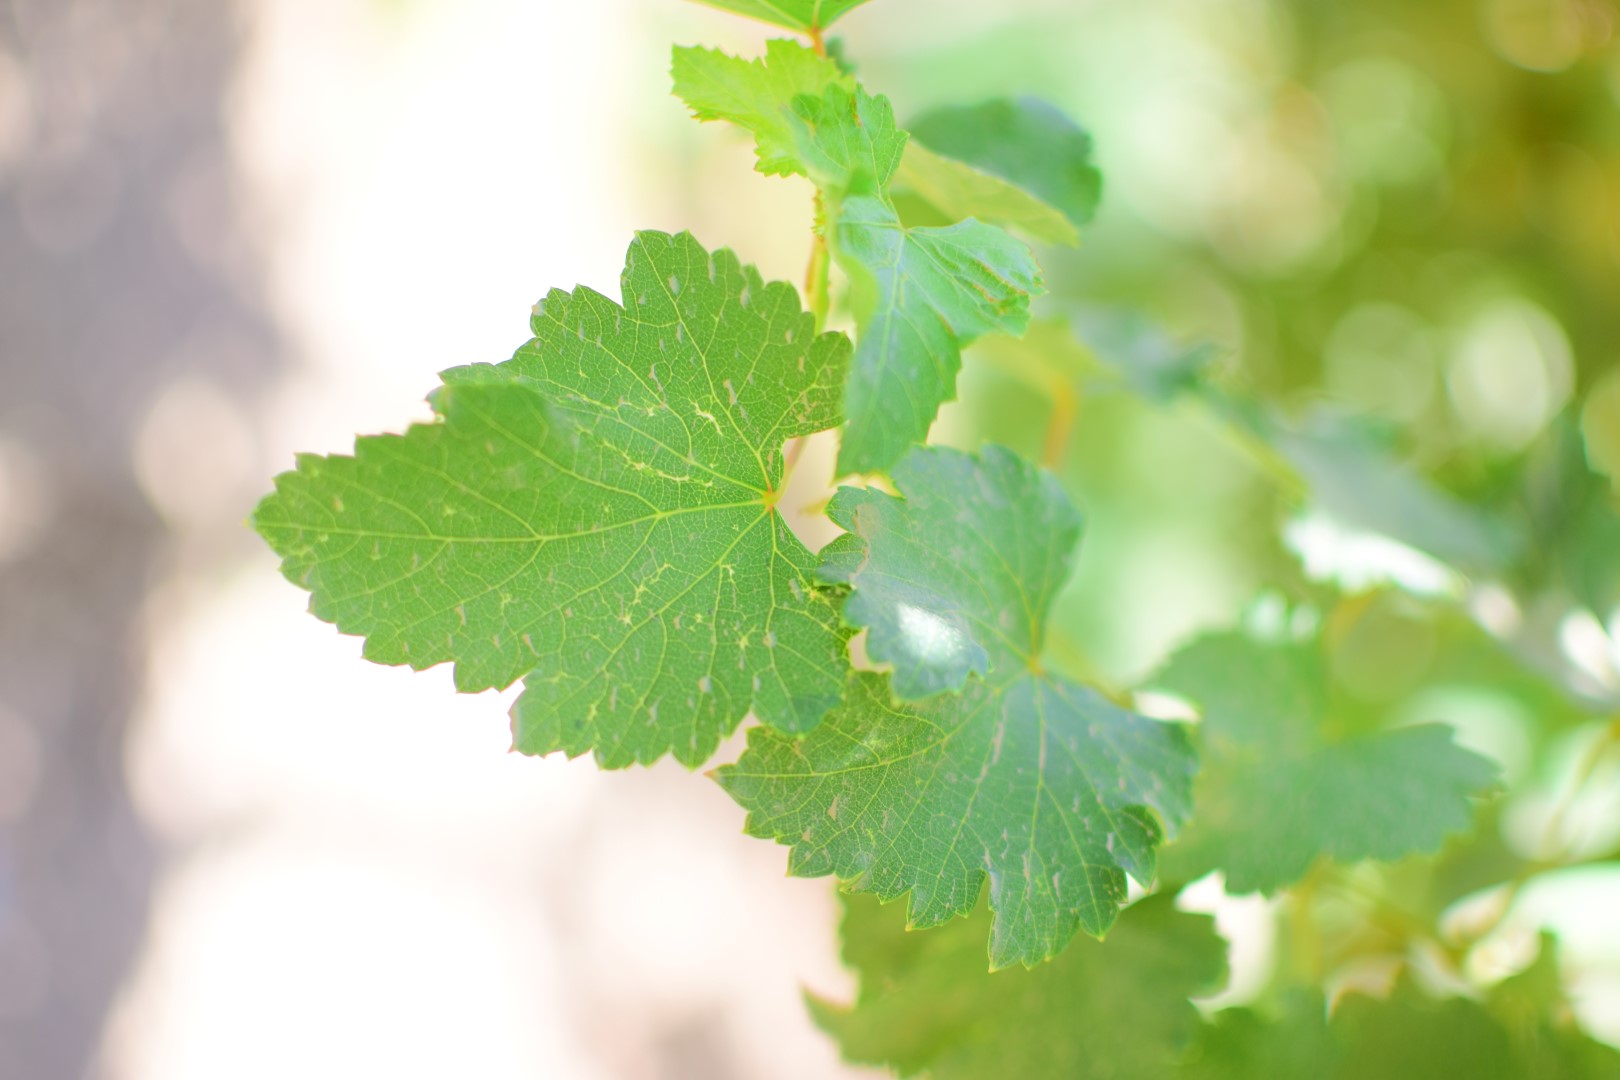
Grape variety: Frinsi